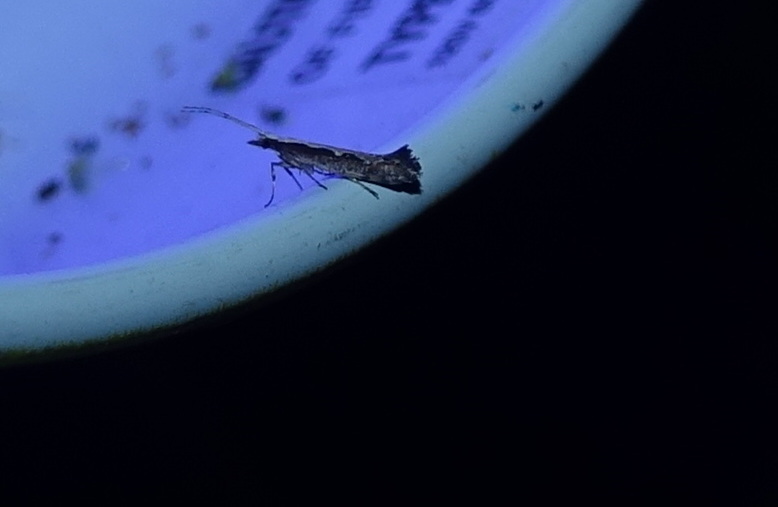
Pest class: diamondback_moth